Asymmetric warfare

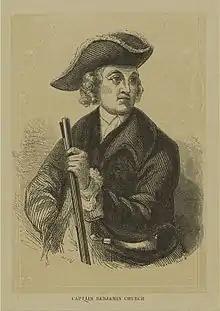
Colonel Benjamin Church (1639–1718) from the Plymouth Colony, father of Unconventional warfare, American Ranging, and Rangers

The tactical success of asymmetric warfare is dependent on at least some of the following assumptions: